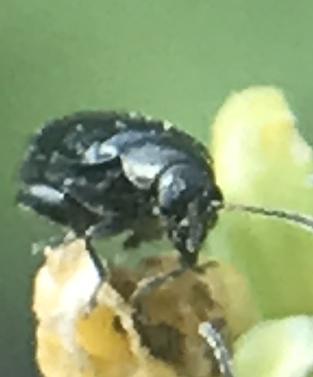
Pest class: crucifer_flea_beetle